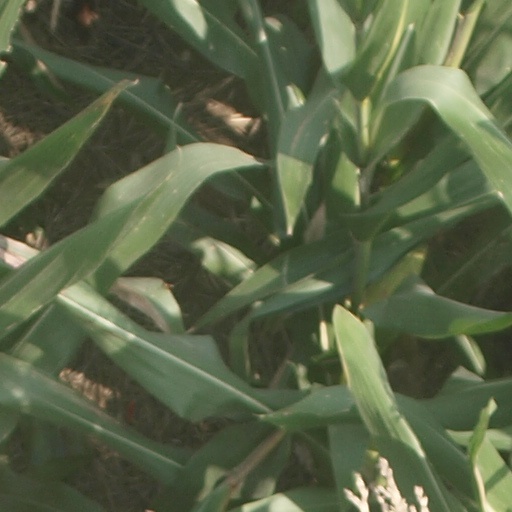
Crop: maize; corn